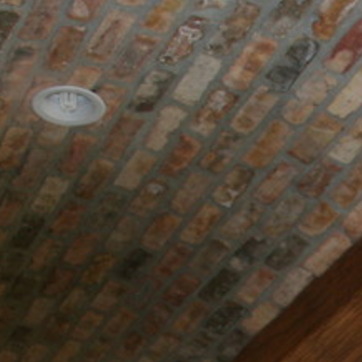
Material: brick